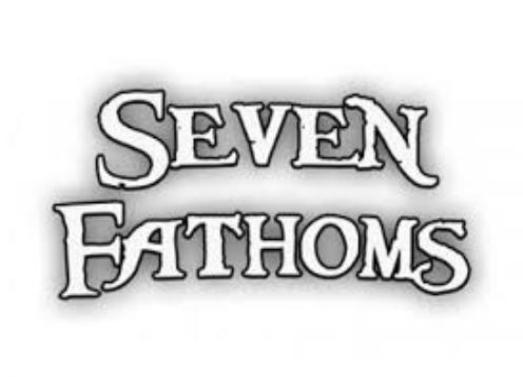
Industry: Clothes